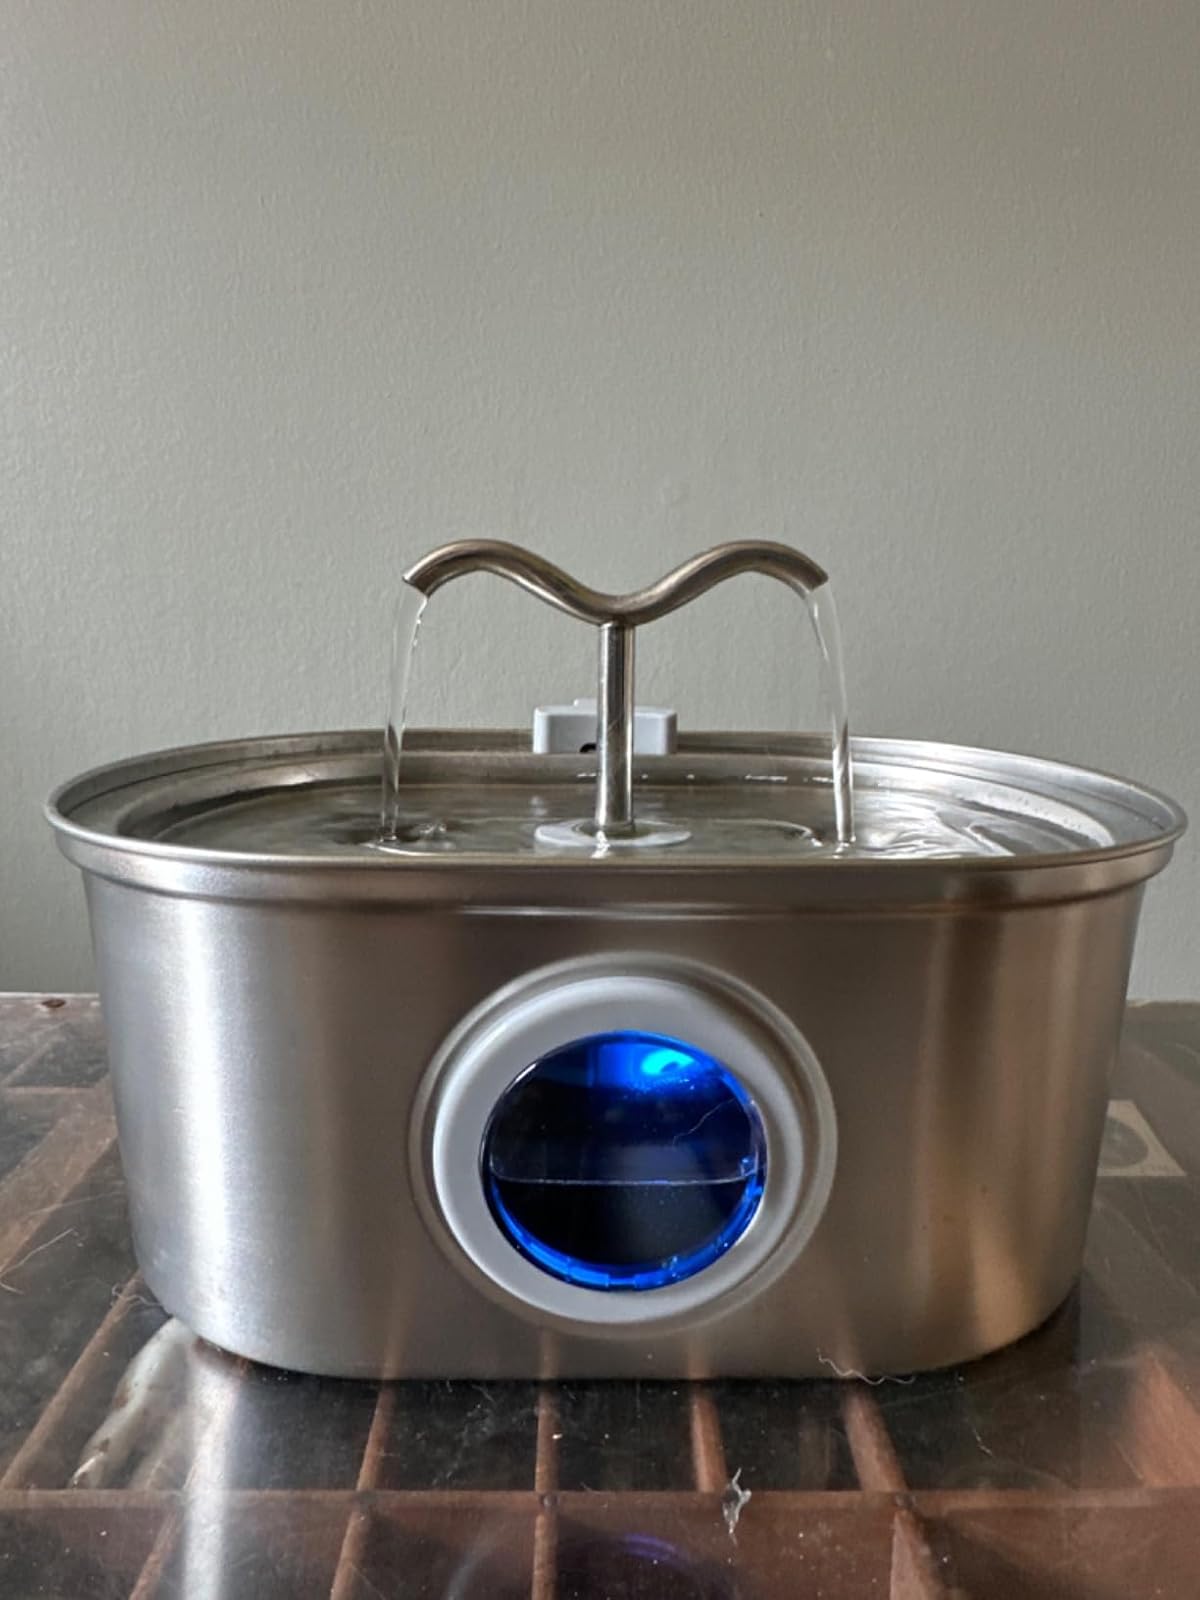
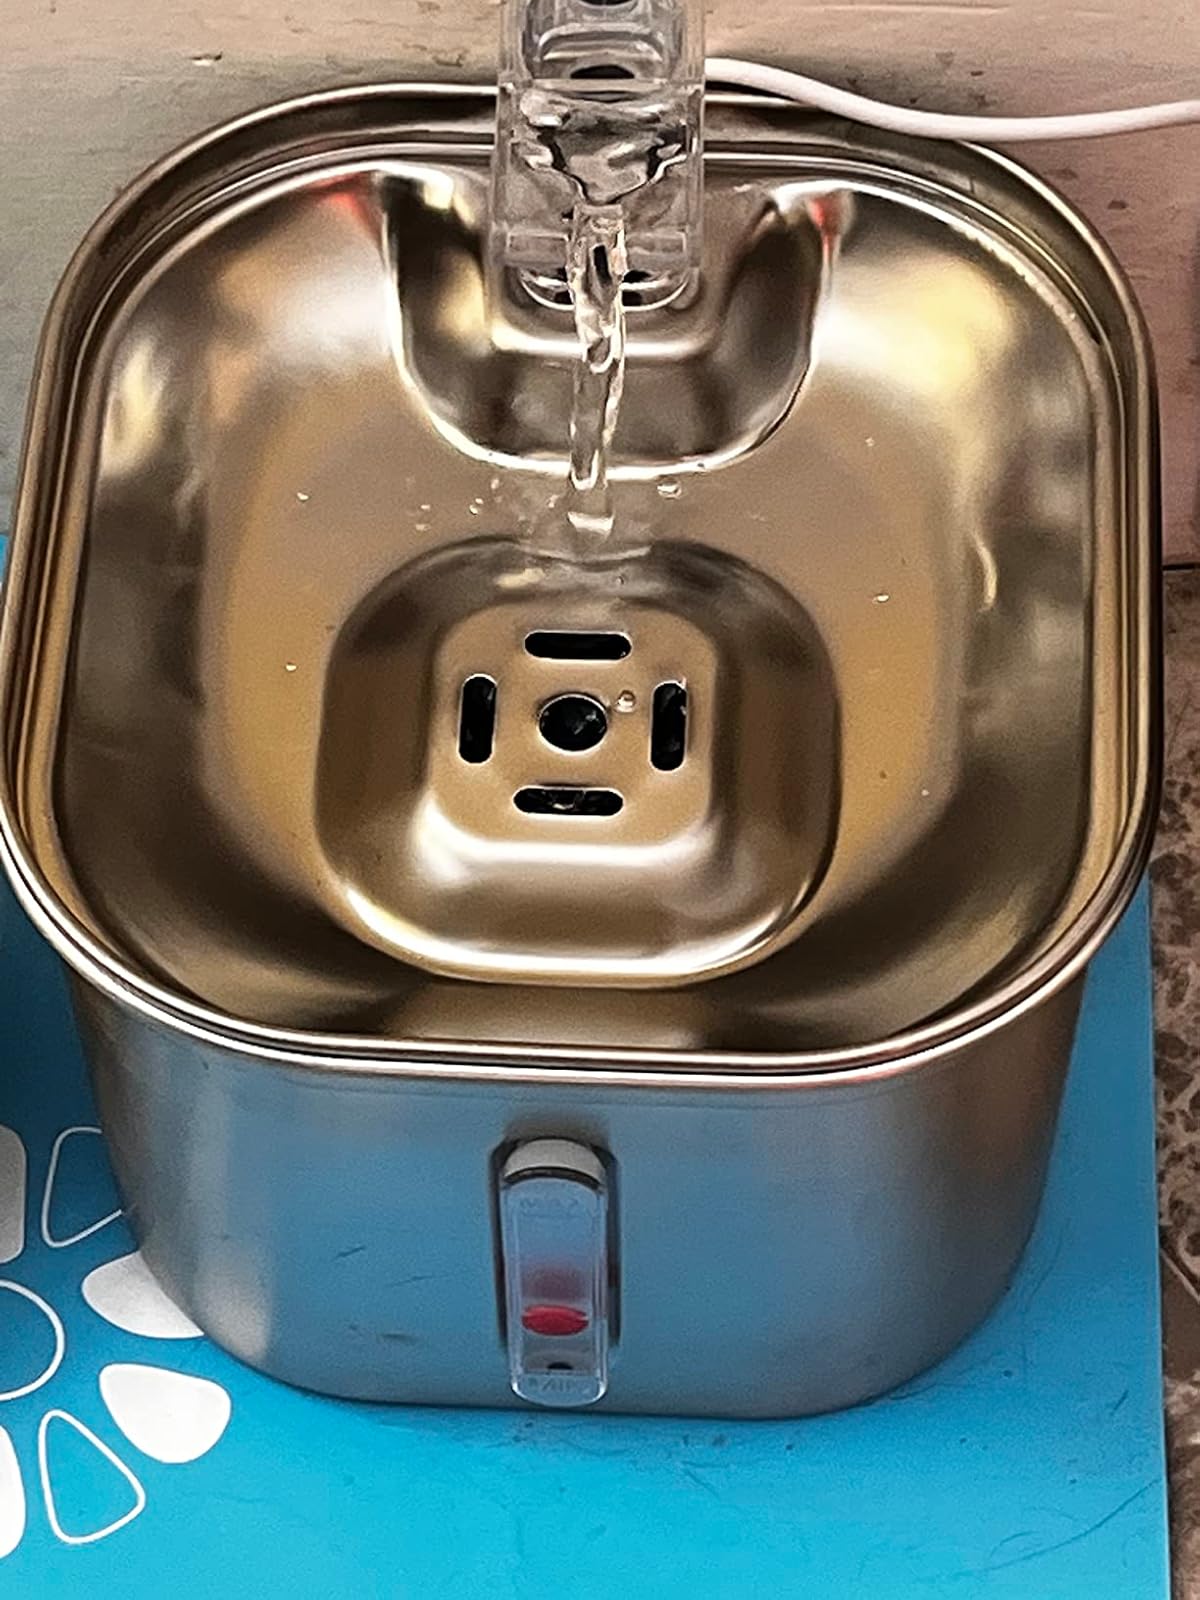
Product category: items_bowl
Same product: no